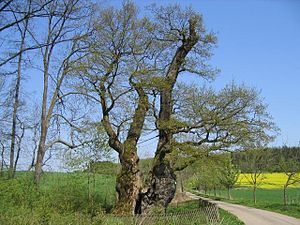
Naturparker i Tyskland / Naturparker
Naturparker i Tyskland er en liste over de 104 naturparker der er er oprettet i henhold til § 27 i Bundesnaturschutzgesetz. De omfatter omkring 25% af Tysklands areal.